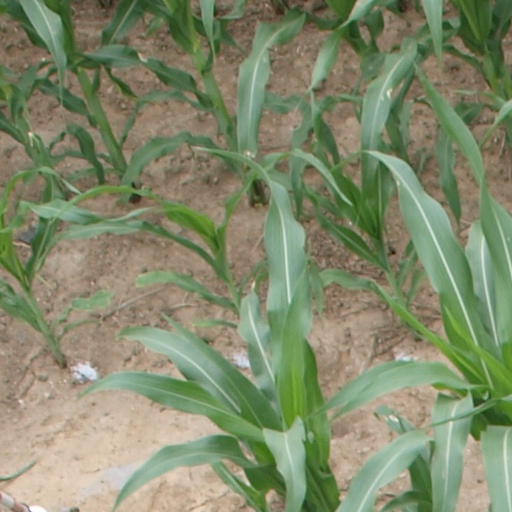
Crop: maize; corn